Antoine LeClaire House

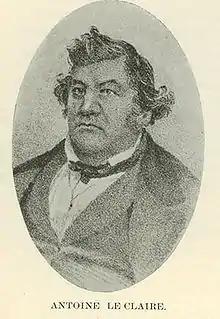
Antoine LeClaire

Antoine Le Claire was an interpreter for the U.S. Government stationed at Fort Armstrong on Rock Island on the Mississippi River. In 1832 he was the interpreter for the treaty signing between the Sac (Sauk) and Meskwaki tribes and the United States after the Black Hawk War. The tribes gave Le Claire two parcels of land in Iowa, one at the top of the Rock Island Rapids and one below. The lower parcel became part of the city of Davenport, which he was instrumental in establishing in 1836.